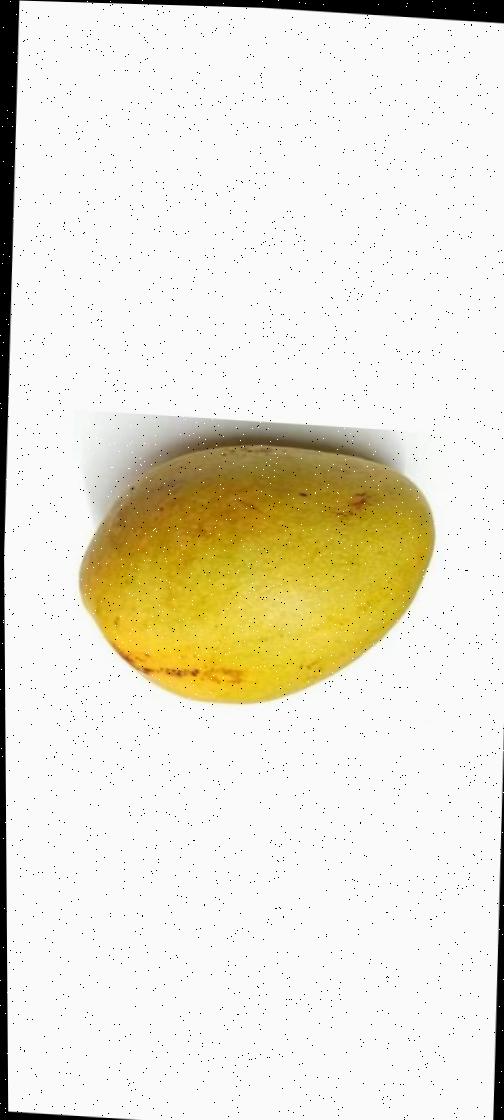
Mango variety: Bari-11